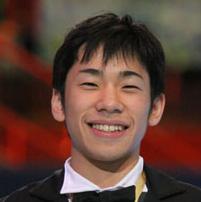
Age: 21